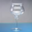
Label: cup